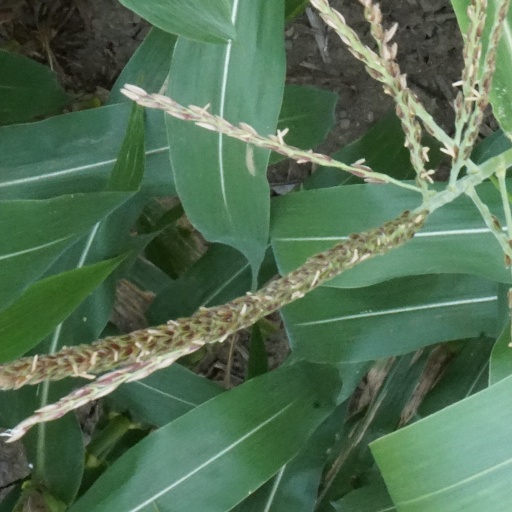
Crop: maize; corn